National Natural History Museum of China

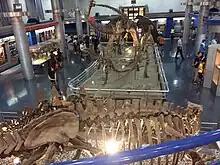
The Mesozoic hall at the Beijing Museum of Natural History.

The National Natural History Museum of China (NNHM), previously the Beijing Museum of Natural History, is a municipal public natural history museum in Dongcheng, Beijing, China. It is affiliated with the Beijing Academy of Science and Technology under the Beijing Municipal People's Government.